Sertab Erener

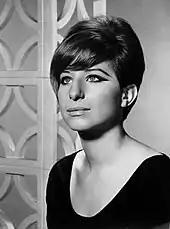
Erener was influenced by Barbra Streisand as she developed her singing style

On 5 June 2020, the song "Bu Dünya" was released as a promotional single for Erener's new studio album. Her twelfth studio album, "Ben Yaşarım", was released on 12 June 2020. Musicians such as Emre Kula, Ersel Serdarlı, Doğan Duru, Can Bonomo and Sezen Aksu contributed to this album. Writing for "Hürriyet", Hikmet Demirkol praised the songs, mentioning that "Sertab Erener is with us again with a dynamic album, full of detail and depth."